Zengpiyan

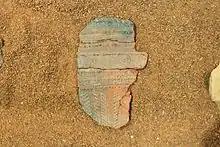
Pottery fragment from the site

For some time the cave must also have served as a primitive tomb as bones of about 30 humans were discovered. No burial pits and funeral tools have been found. The bodies were buried mainly in a squatting position.